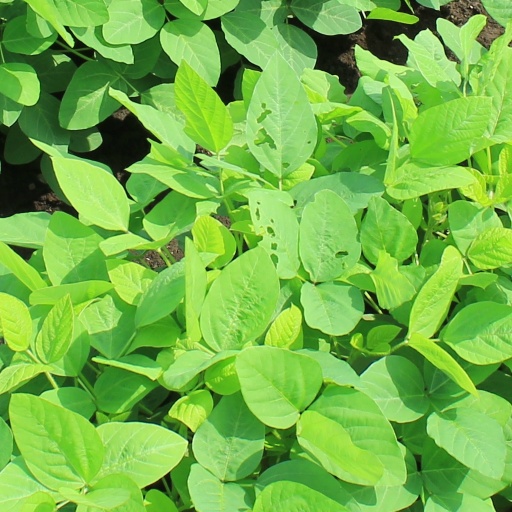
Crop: soybean